Raumpatrouille – Die phantastischen Abenteuer des Raumschiffes Orion

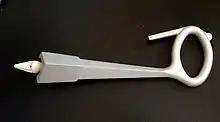
Laser gun "HM-4" as seen in the series

Many of the special effects seen in the black-and-white series, like the underwater casino and space port, were created by means of the Schüfftan process.